Lelystad

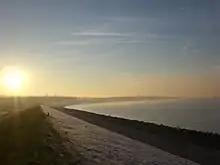
Sunset over the IJsselmeer, bordering Lelystad

After the Second World War the Zuiderzee Works continued, constructing the polder of Eastern Flevoland. In 1950 work commenced on several construction islands in the middle of the IJsselmeer. "Lelystad-Haven" was the largest island, and its wooden barracks housed a community of dyke-builders. In 1955 they reached the mainland, which made it possible to drive to Lelystad by car. One of the three pumping stations, which drained the polder in June 1957, was the diesel-powered "Wortman" in Lelystad-Haven. Until 1967 the only inhabitants of Lelystad were technical engineers and laborers and superintendents, living on the former construction island.